International Aviation Meet at Belmont Park

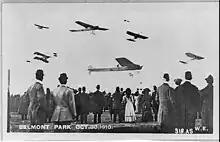
Belmont Park (October 30, 1910)

Thirty aviators attended the nine day event and the prizes were valued at US$72,300. Some of the featured aviators included Wilbur Wright, Alfred Leblanc, Émile Aubrun, René Simon, John Moisant and Claude Grahame-White. The aviation meet was the second international tournament and the contests involved, duration, distance, speed and altitude. Some of the featured events included: the "Scientific American" Trophy, Michelin Cup, and the Statue of Liberty Flight. The Gordon Bennett Cup Race was also a featured competition for the Gordon Bennett International Aviation Trophy and US$5,000.